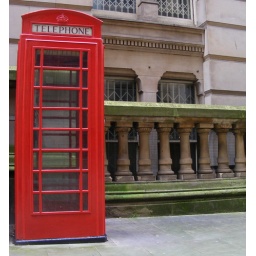
Red phone box hidden in Birmingham